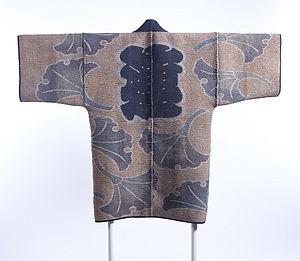
Le sashiko est une technique japonaise de broderie. Utilisée historiquement pour rapiécer des vêtements, les rendre plus solides ou les matelasser, elle sert également à des fins décoratives.